Yield sign

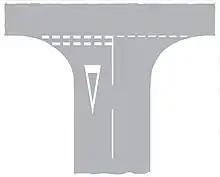
Accompanying road markings for a give way sign as found in the UK

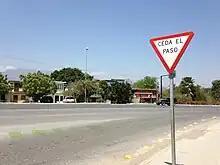
Yield sign in Mexico.

The United Kingdom's Road Traffic Act calls for signs and road markings at junctions (crossroads) where the give-way rule is to apply. The road marking accompanying the sign consists of a large inverted triangle painted just before the place to give way, which is marked by broken white lines across the road.